SM Lanang

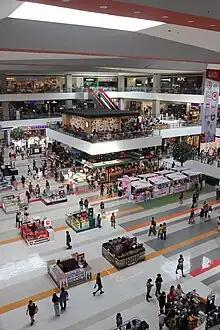
Interior of SM Lanang in August 2023.

Origami, the traditional Japanese art of paper folding, became the inspiration for the mall's exterior design. Thus, the mall's north, south, and west facades employed the use of various asymmetric lines.